Quail Valley (Missouri City, Texas)

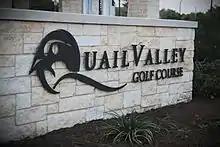
Quail Valley Golf Course

City-owned Quail Valley Golf Course offers two 18-hole courses: El Dorado, which reopened on November 27, 2009, after extensive upgrading, and La Quinta.